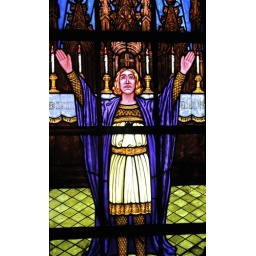
Close-up of one of the stained glass windows at the Scottish Rites Masonic Center in Milwaukee,WI, USA